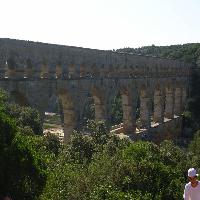
Weather: cloudy or overcast